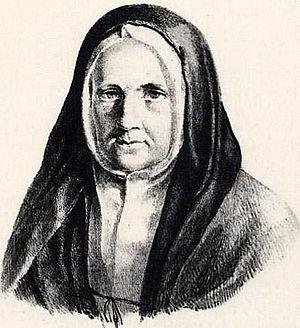
Portrait de Mère Pauline de Pinczon du Sel
Pauline Pinczon du Sel, née à Rennes le 31 mai 1752 et morte à Lambesc le 22 septembre 1820, est une religieuse et fondatrice d'ordre française.
La Congrégation des Sœurs de Saint-Thomas de Villeneuve, dite aussi « Congrégation des Sœurs hospitalières de Saint-Thomas de Villeneuve » a été fondée en 1661. Leur nom fait référence à Thomas de Villeneuve, archevêque de Valence, canonisé en 1658.